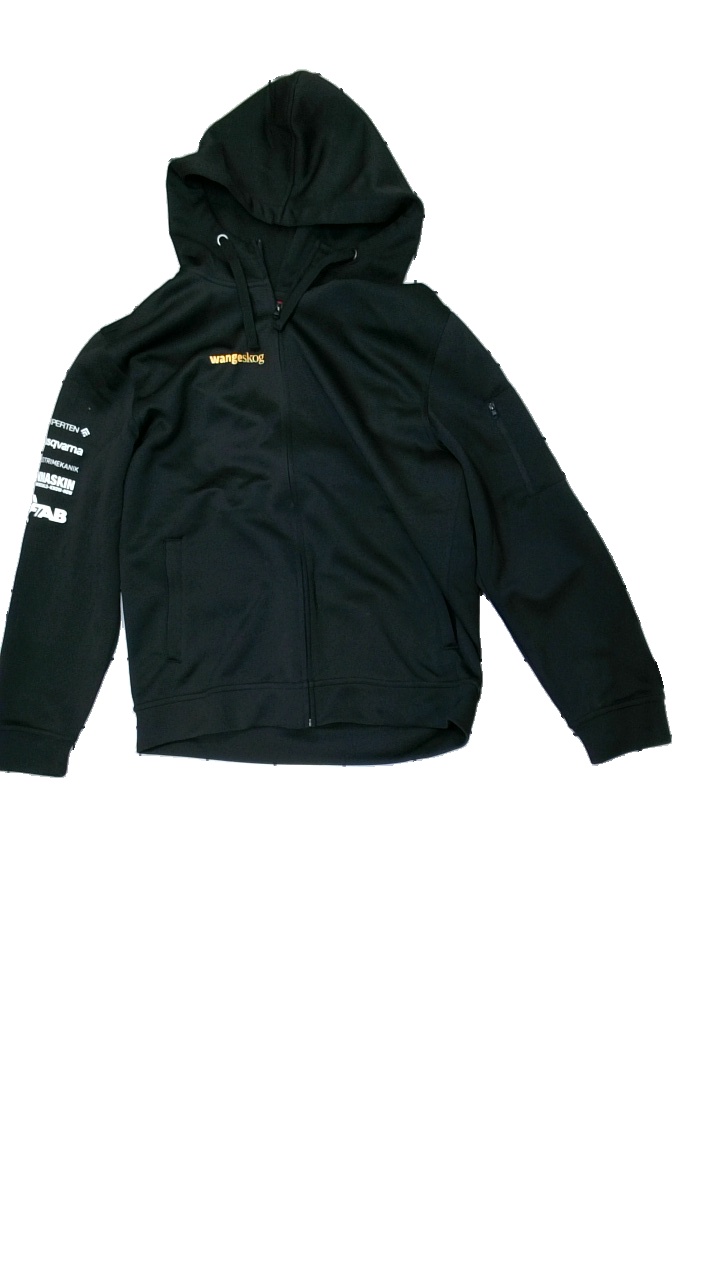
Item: Hoodie (Unisex)
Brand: Clique
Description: Black hoodie with zipper and logo print
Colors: Black
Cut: Regular
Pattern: Other
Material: unknown
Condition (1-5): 5
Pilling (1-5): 5
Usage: Reuse
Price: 50-100